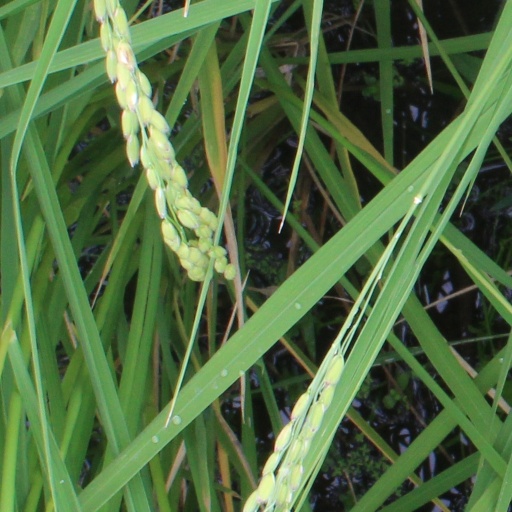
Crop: rice